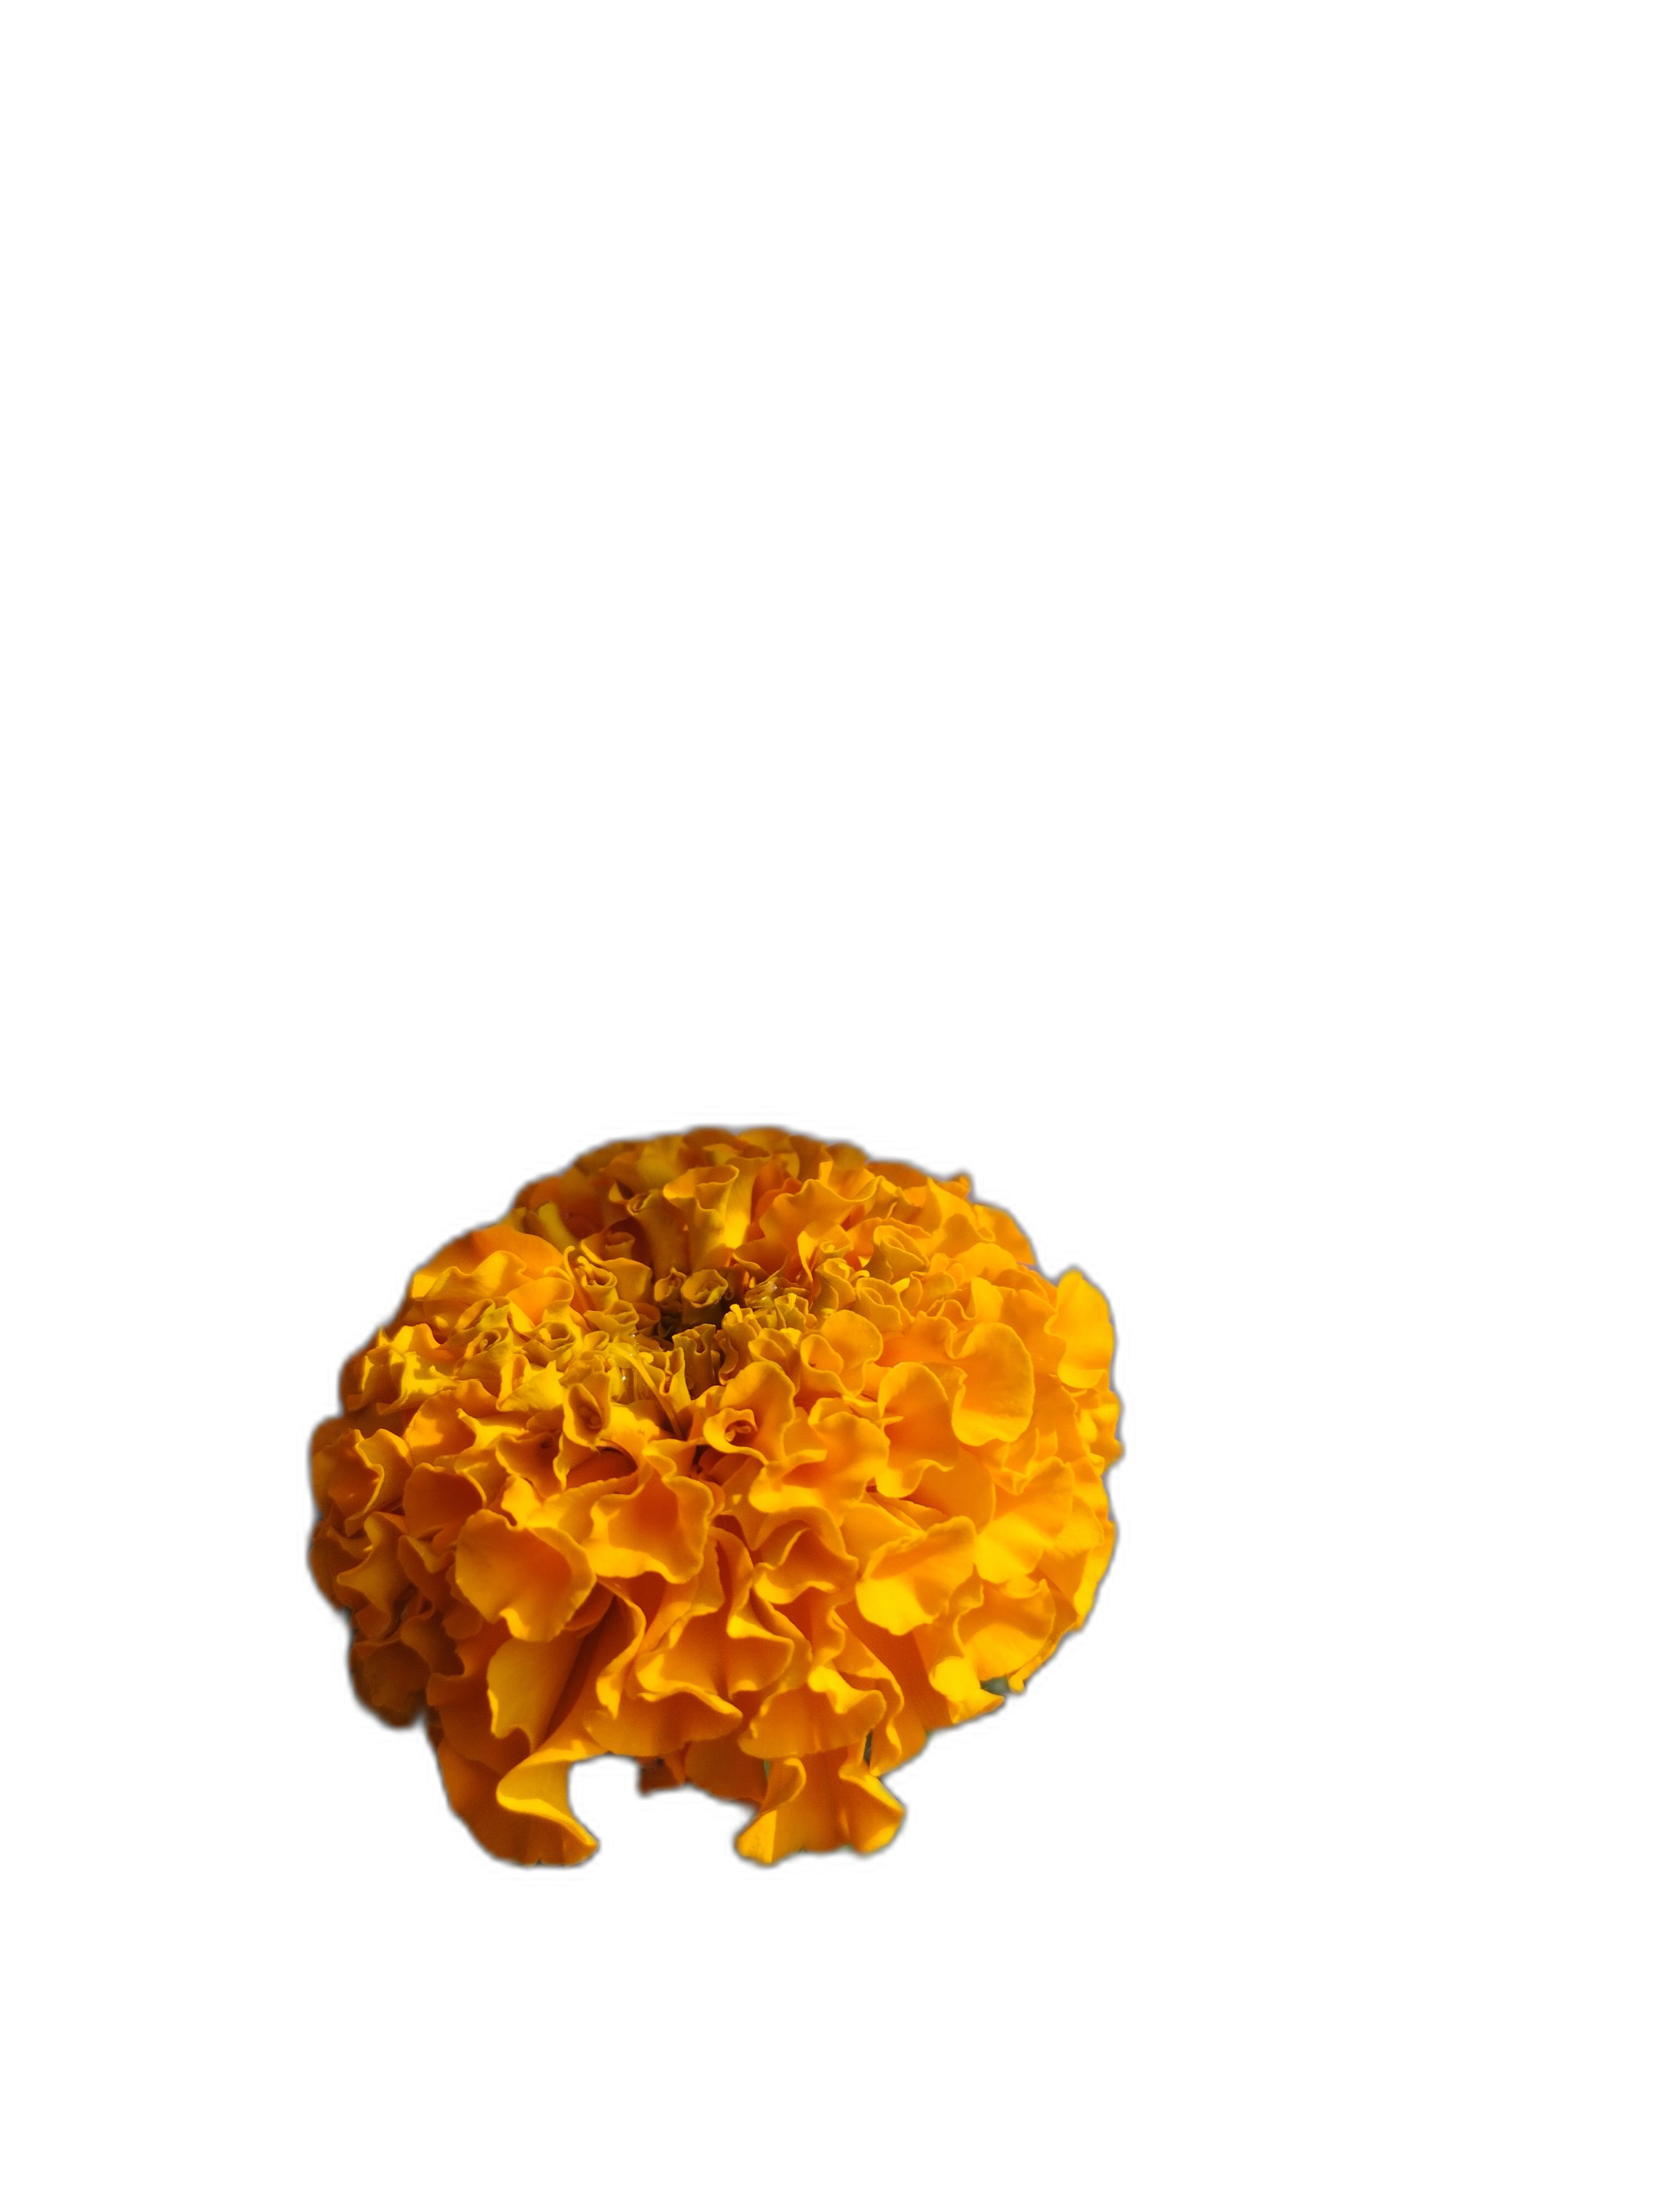
Label: Marigold